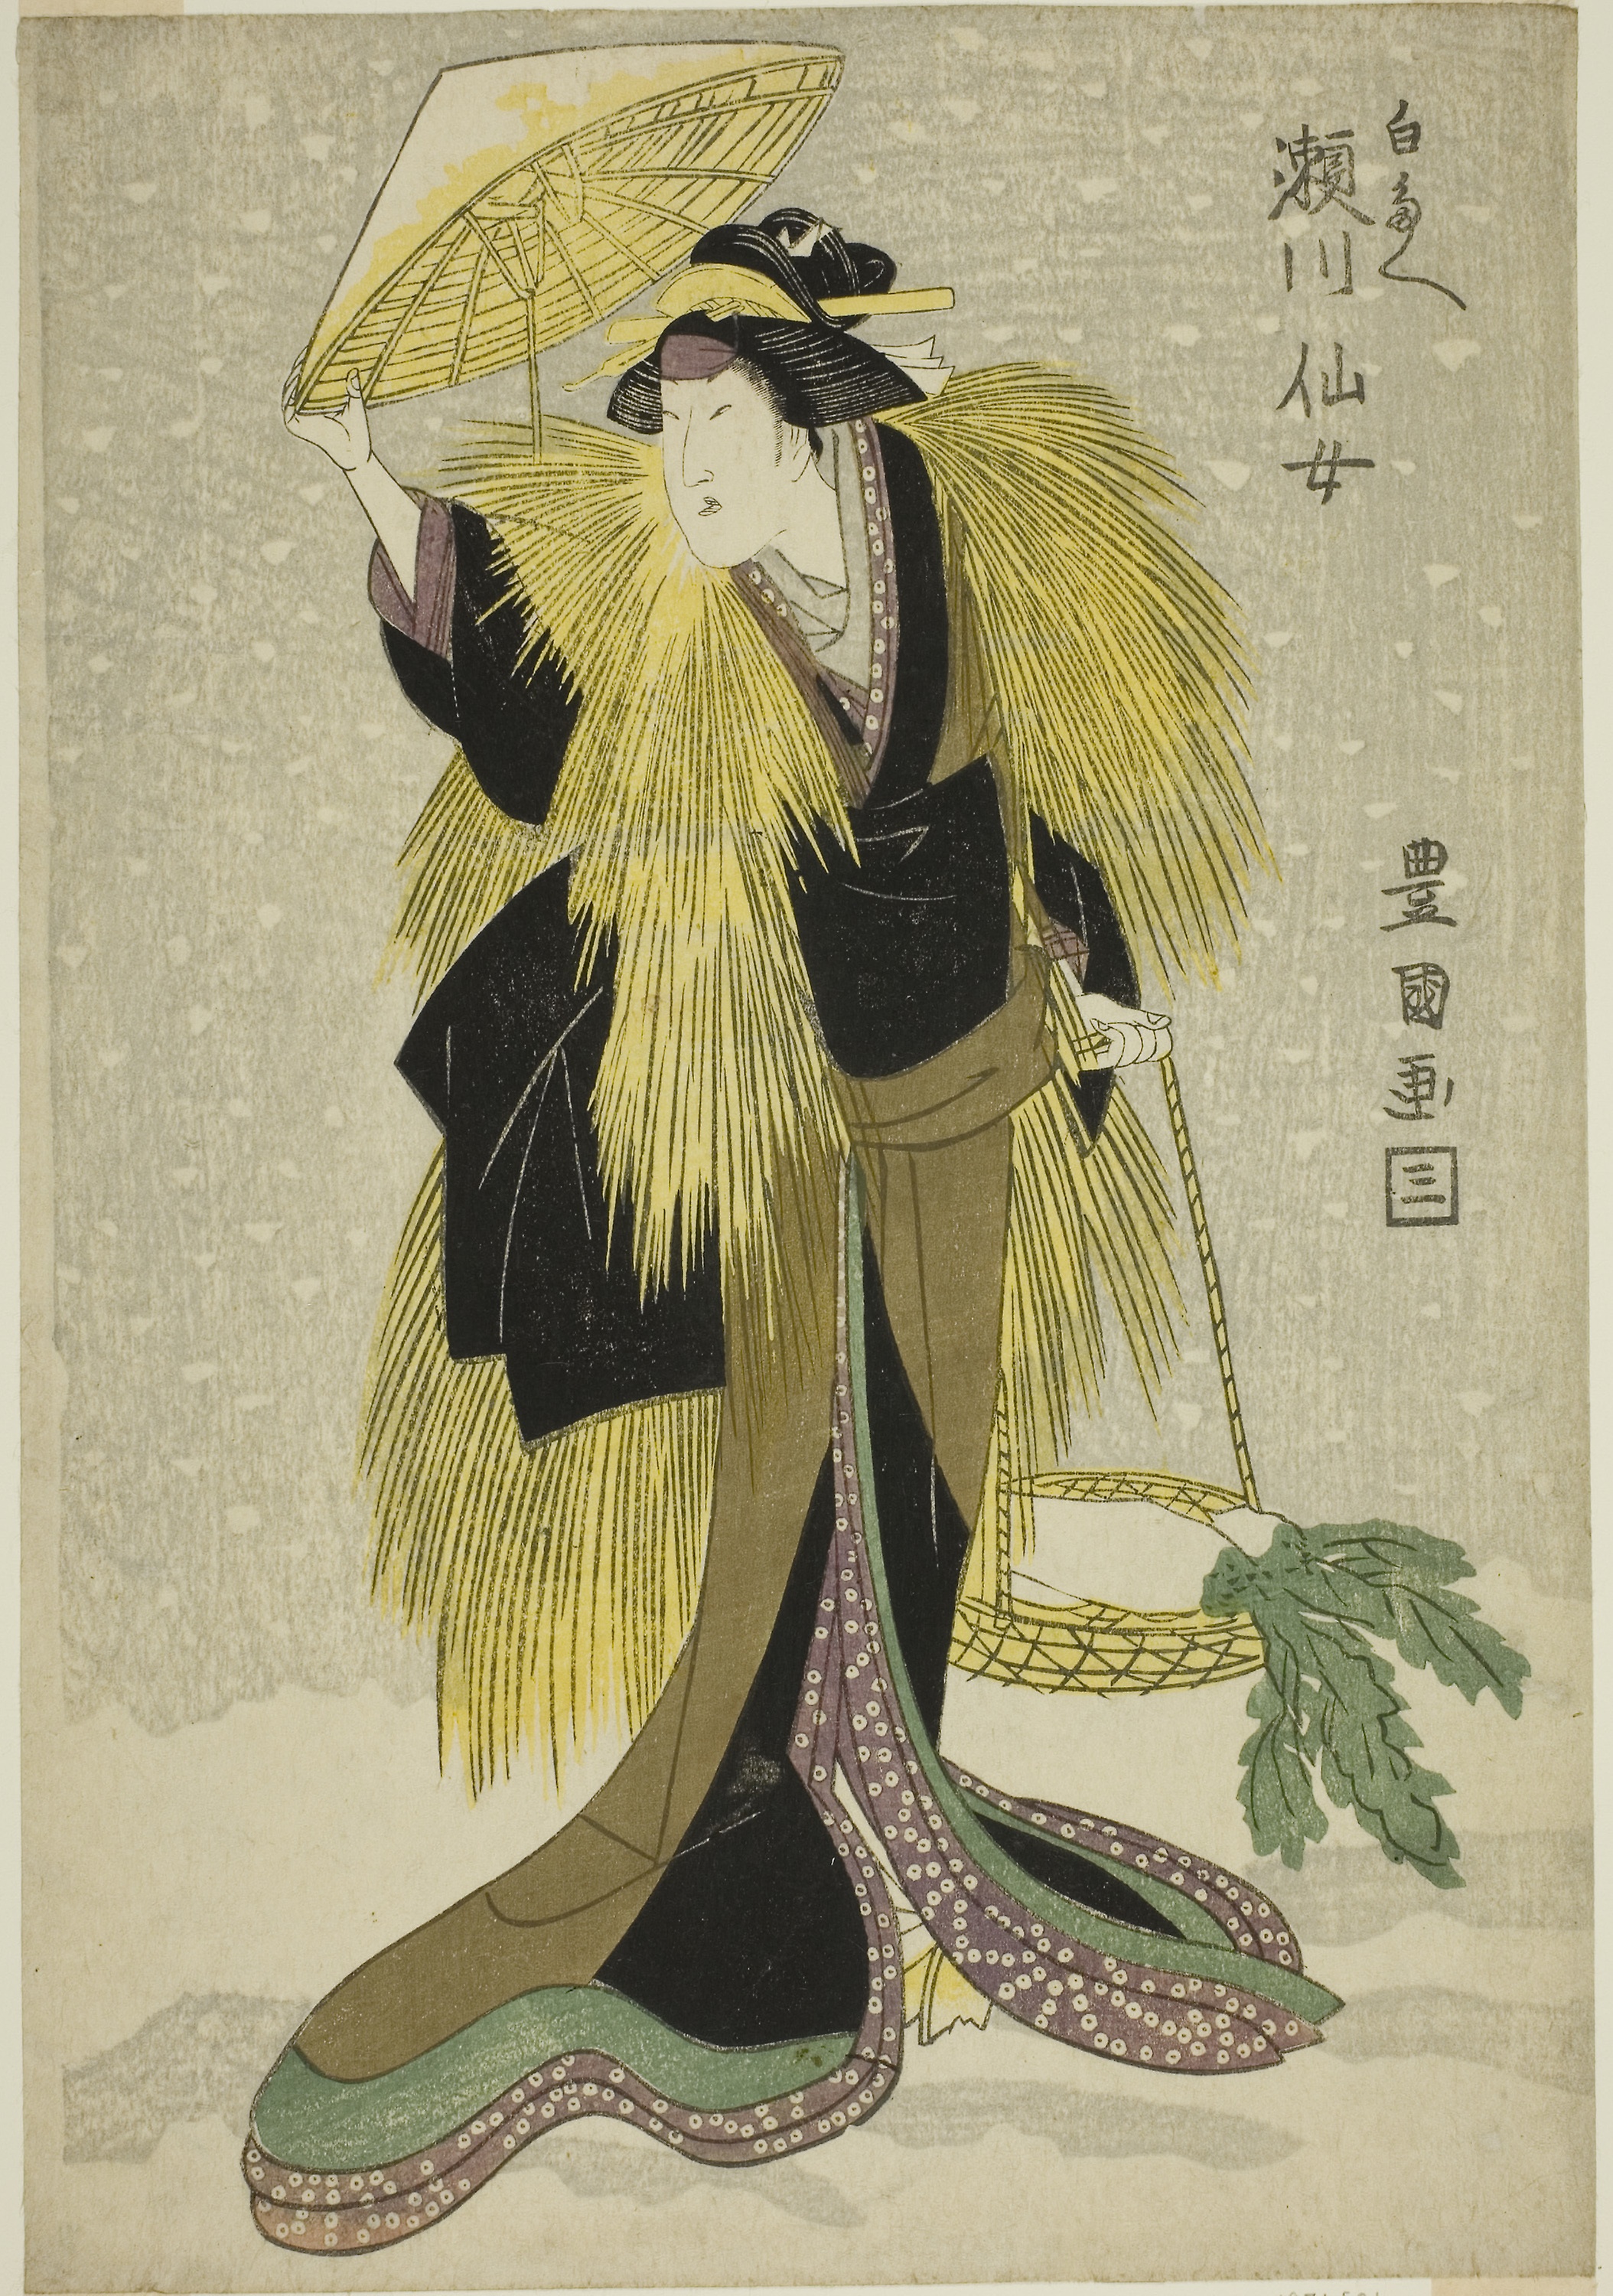
costume design, illustration, art, painting, fictional character, mythology